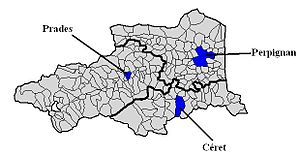
Arrondissement Perpignan / Før 2017
De 3 arrondissementer i Pyrénées-Orientales før 2017
Arrondissement Perpignan er et fransk arrondissement i departementet Pyrénées-Orientales i regionen Occitanie. Arealet er 720,5 km² og befolkningstallet 284.722, som svarer til mere end 60% af befolkningen i departementet.